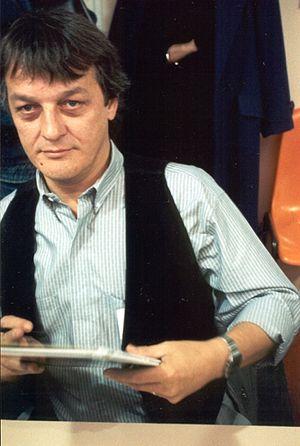
Pierre Seron est un auteur de bande dessinée belge né à Chênée le 9 février 1942 et mort à Saint-Bénézet le 24 mai 2017.
Spirou est un périodique de bande dessinée belge francophone hebdomadaire dans lequel sont ou ont été publiées plusieurs séries dont certaines ont marqué le neuvième art comme Spirou et Fantasio, Lucky Luke, Buck Danny, Boule et Bill, Gaston, Les Schtroumpfs ou encore Les Tuniques bleues.